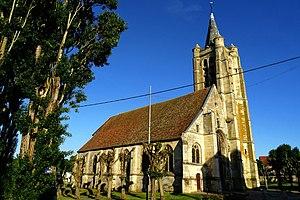
Vue depuis le nord-ouest.
L'église Saint-Martin est une église catholique paroissiale située à Survilliers, dans le Val-d'Oise, en France. Elle a été édifiée en deux principales étapes, entre 1483 et 1500 et entre 1535 et 1554 environ. La dédicace à saint Martin de Tours a été célébrée en 1493, selon une inscription derrière l'autel, et l'année d'achèvement est gravée sur une clé de voûte. L'église appartient ainsi à la période gothique flamboyante et au début de la Renaissance, mais les styles architecturaux de son époque de construction ne se manifestent pas dans toute leur dimension. Les architectes n'ont pas cherché l'élégance et le raffinement, mais ont veillé d'autant plus à la solidité et à la cohérence de l'ensemble, et ils ont fait preuve d'un sens développé pour l'harmonie et la proportion des formes. Aussi, l'église ne se signale-t-elle pas par des prouesses architecturales et artistiques, mais par une étonnante homogénéité et unicité stylistique : plus de soixante-dix ans se sont tout de même écoulées du début des travaux jusqu'à la fin du chantier. Aucun élément en élévation ne subsiste de la précédente église, ce qui est rare dans la région.